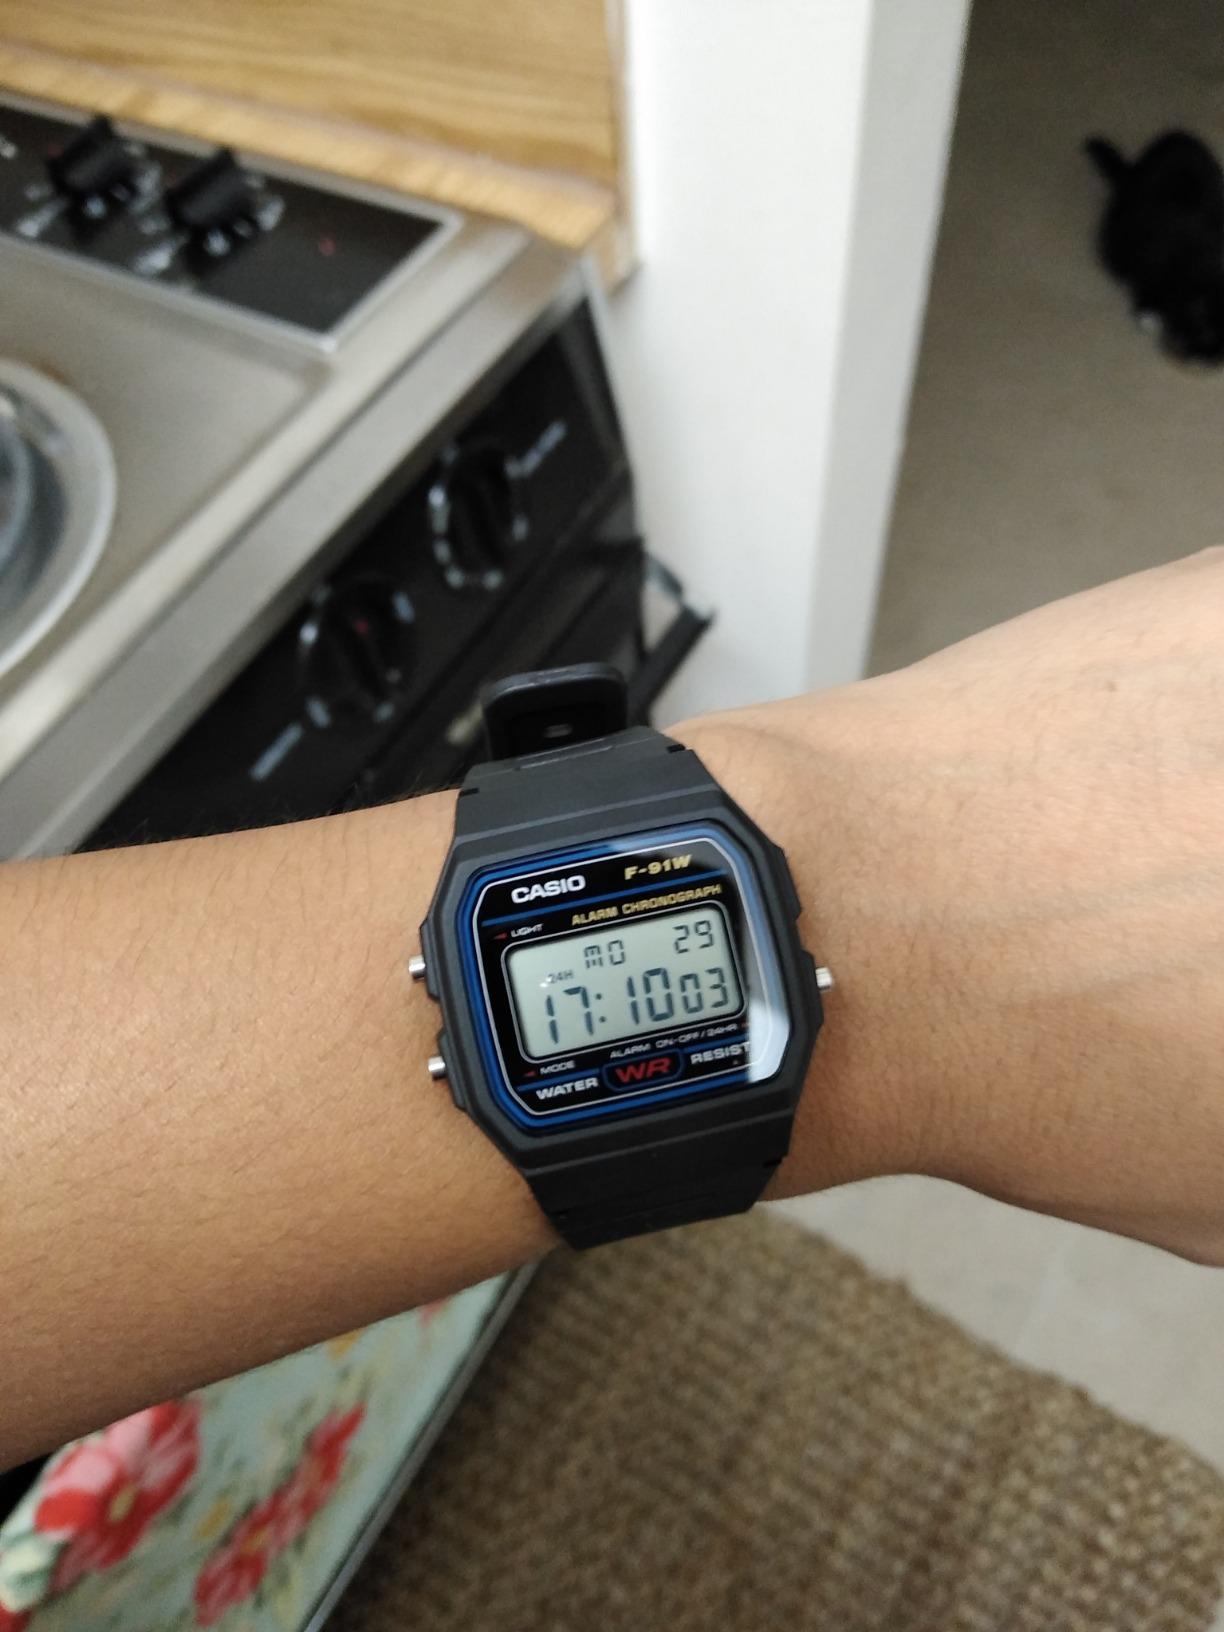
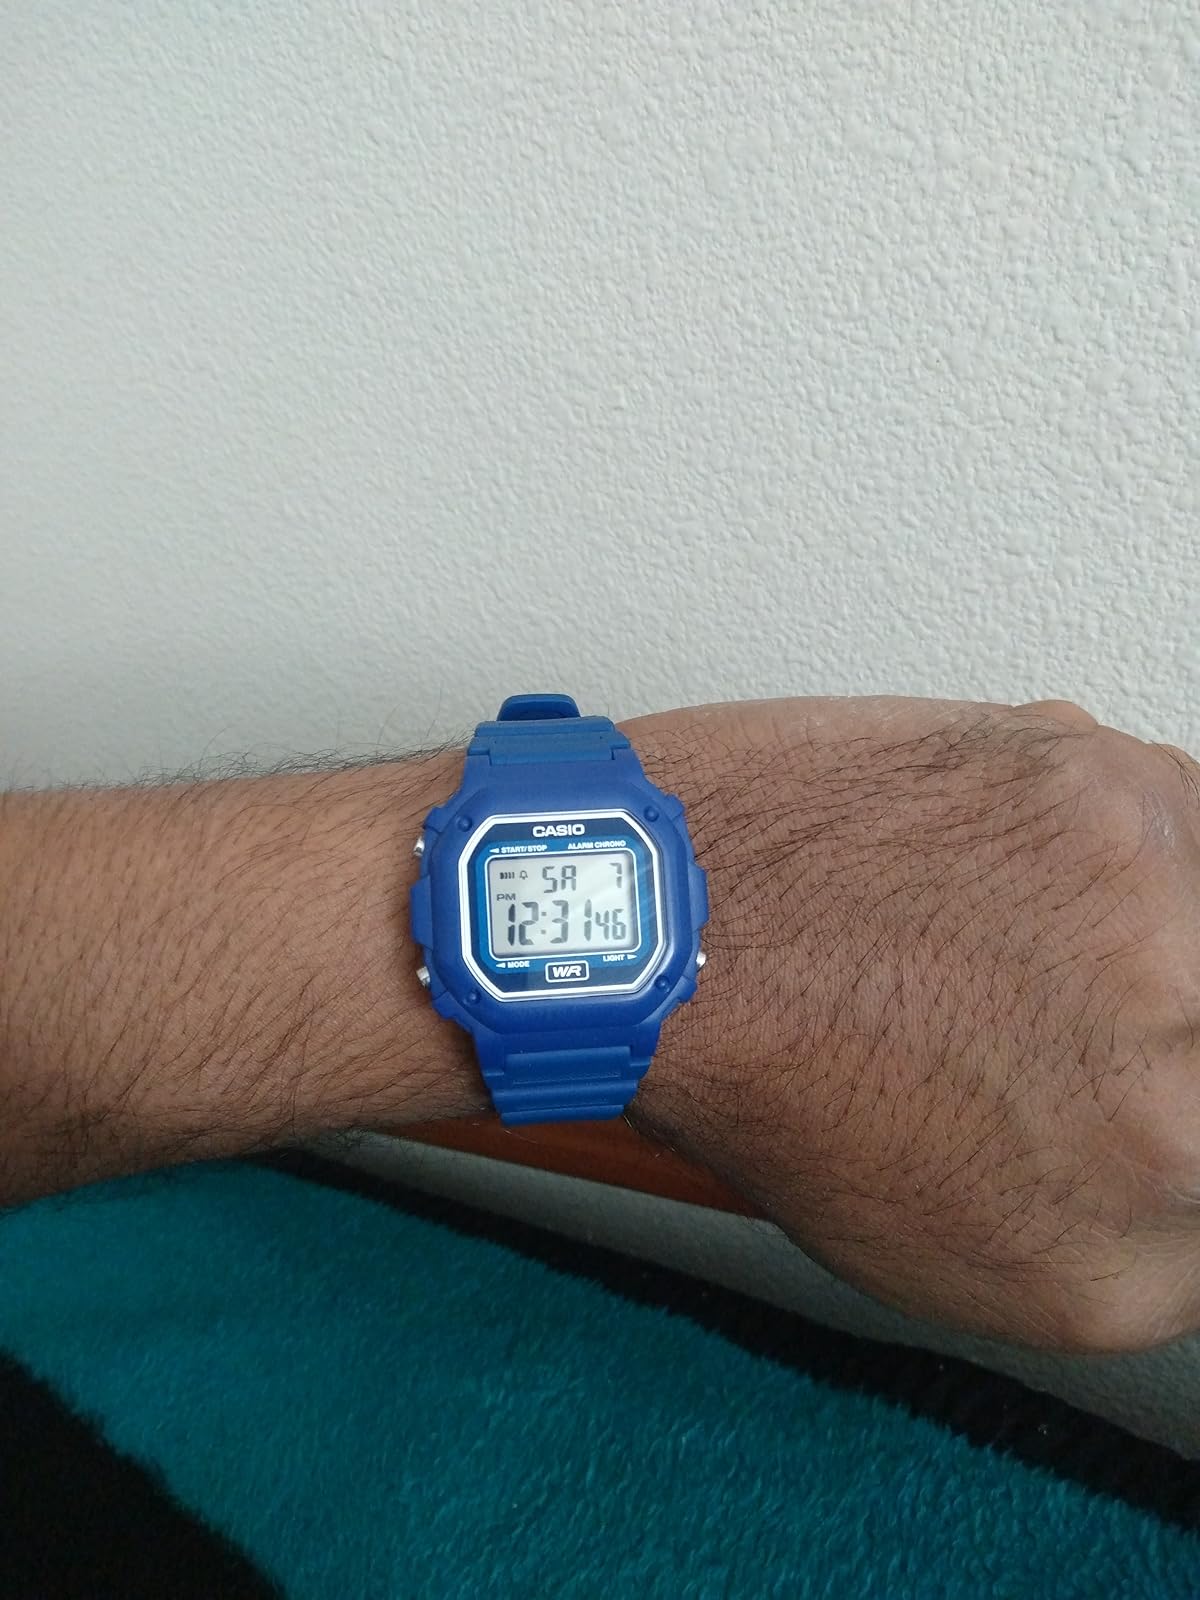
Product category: accessories_watch
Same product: no